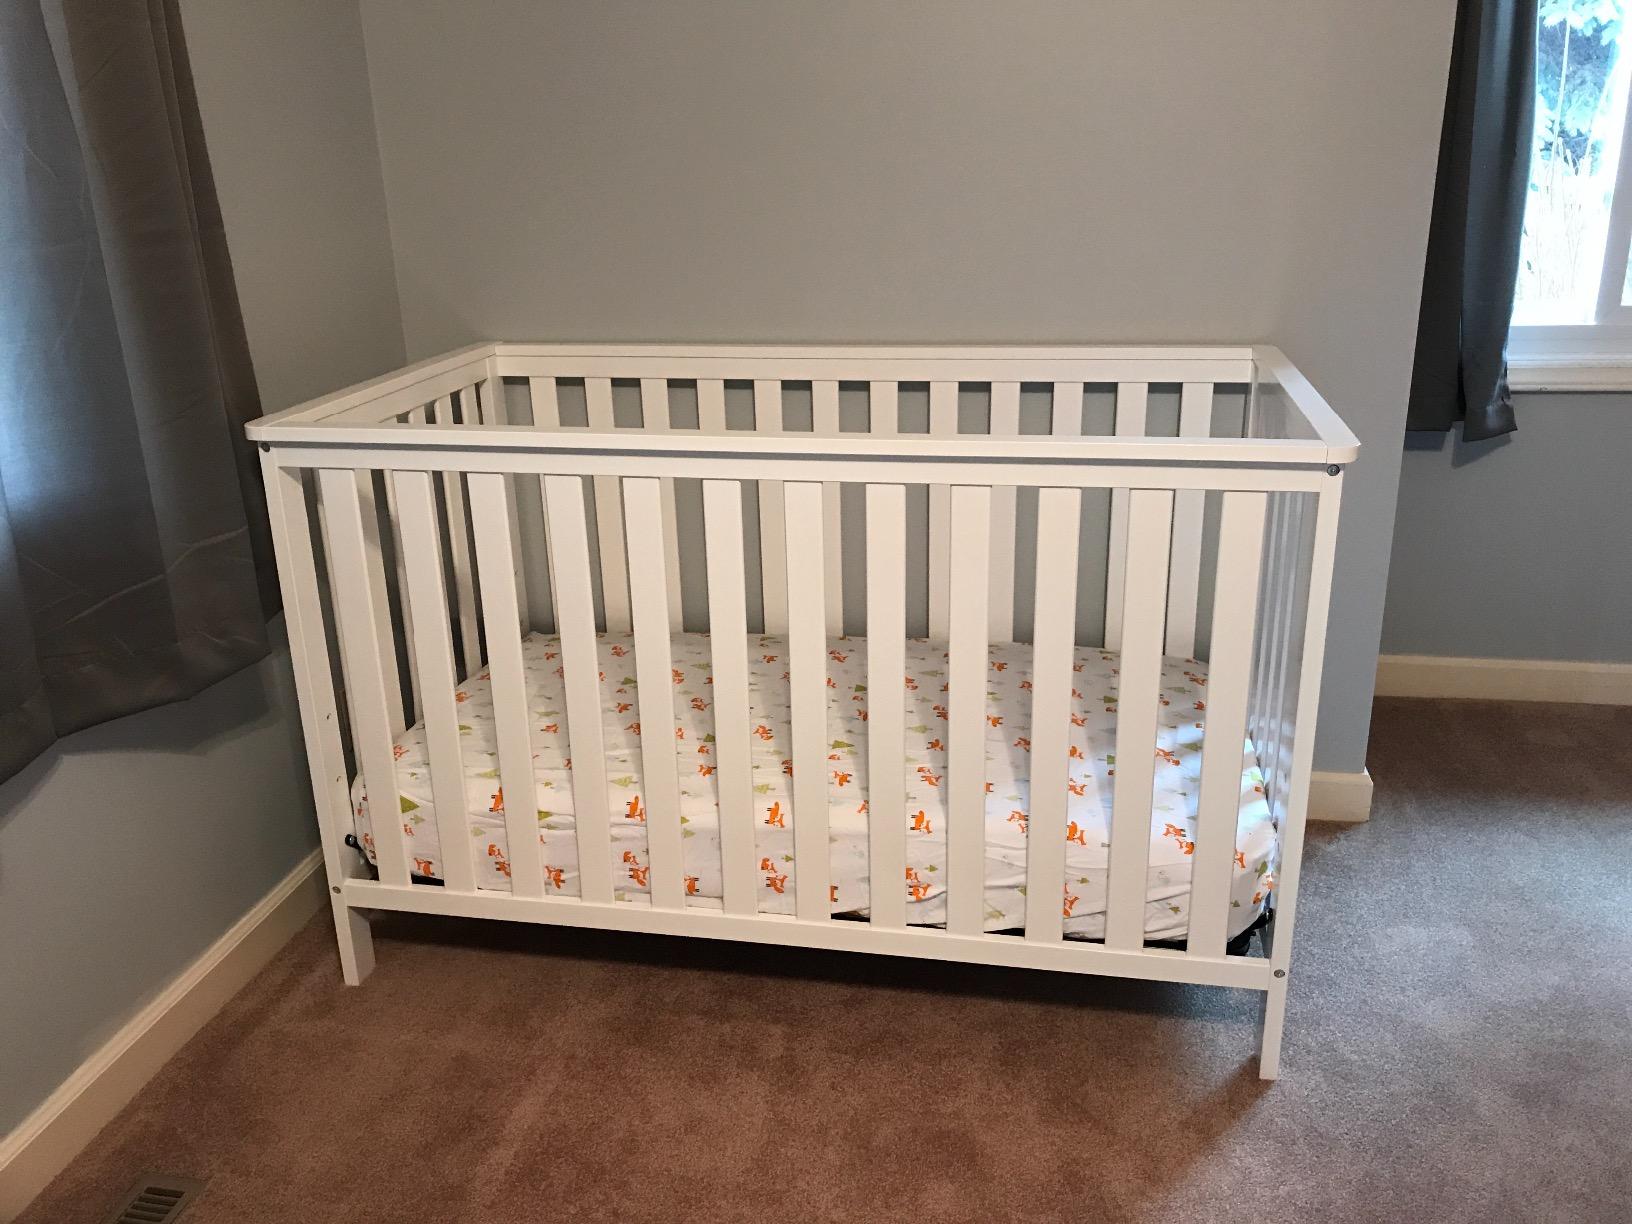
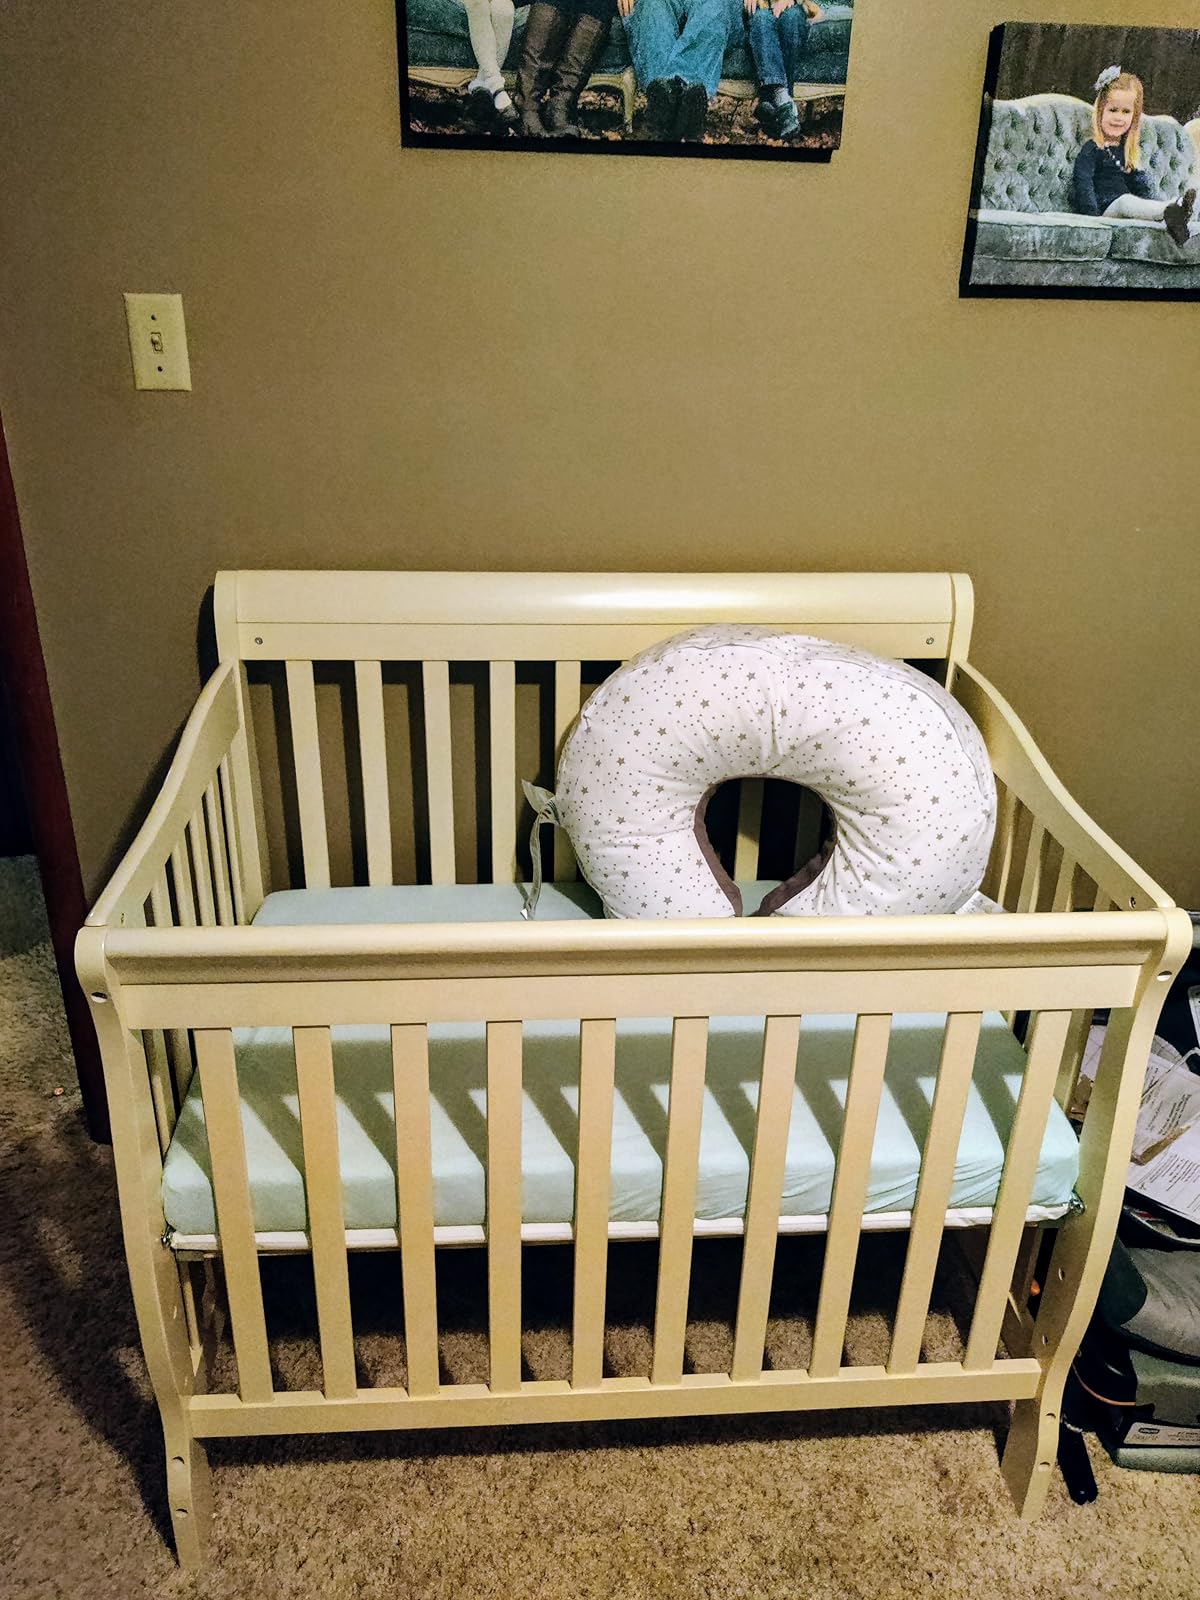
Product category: products_crib
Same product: no